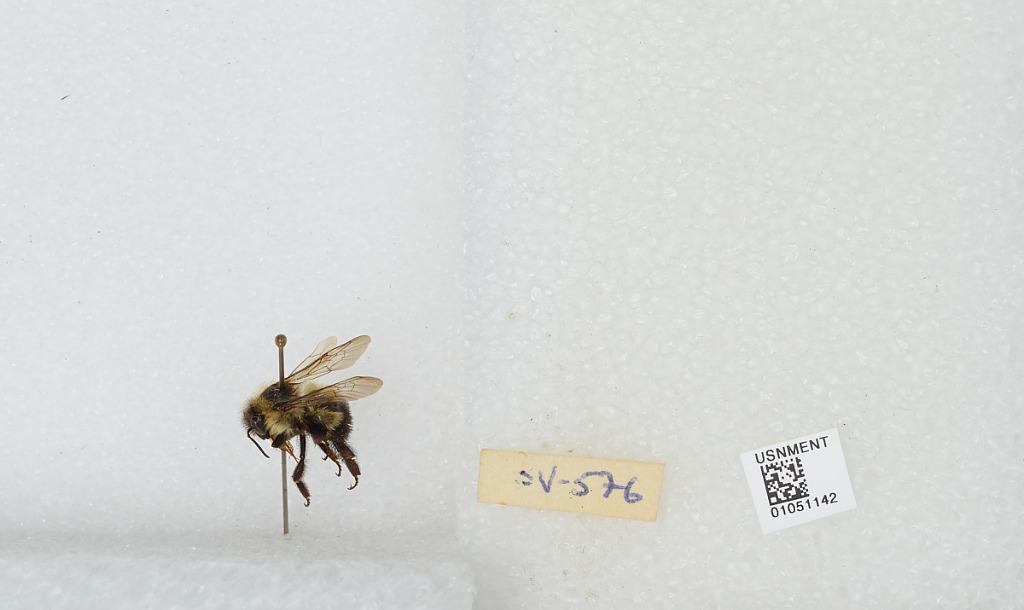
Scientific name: Bombus sp.